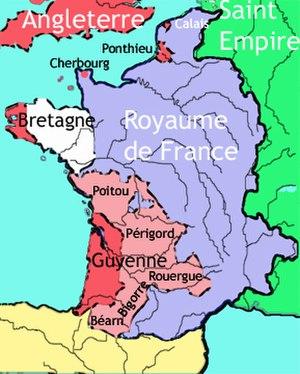
En rouge